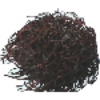
Label: rambutan